Charlotte Remfry

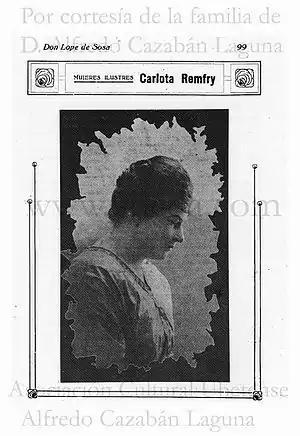
Carlota Remfry

Charlotte Elizabeth Frederica Remfry Koesler (also known as, Carlota Remfry-Kidd; 1869–1957) was a Spanish writer, born in Linares, Jaén, where she died, being the last person of English ancestry buried in the Cementerio inglés de Linares. She married Thomas Kidd Curry in 1946. The Official Gazette of Junta de Andalucía (BOJA) In its Order of 1 July 2007, approved the name "Carlota Remfry" for the Official Language School of Linares.